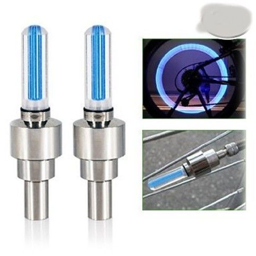
is going up for auction with a starting bid of $5 .